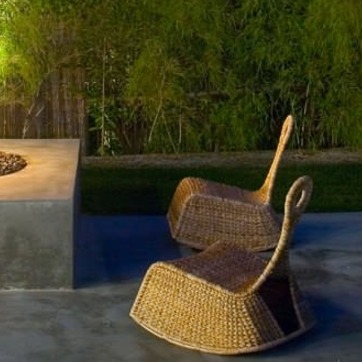
Material: other